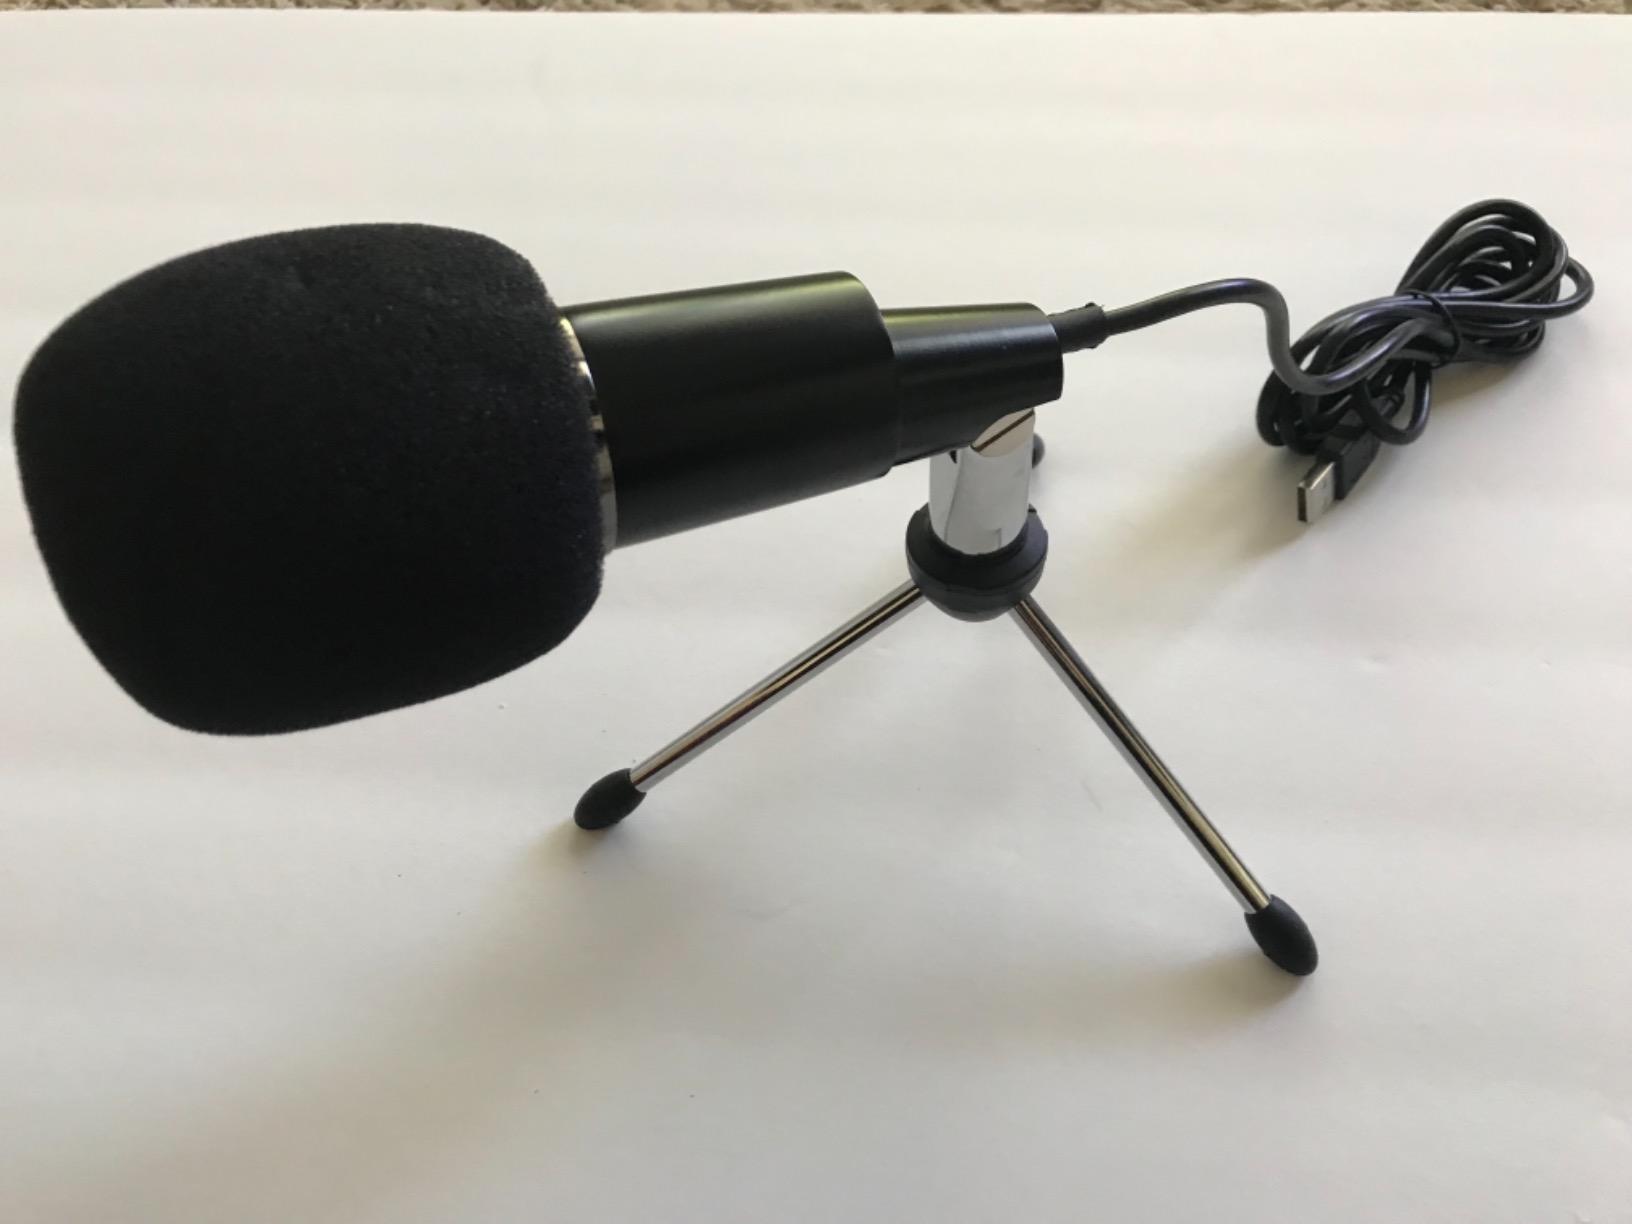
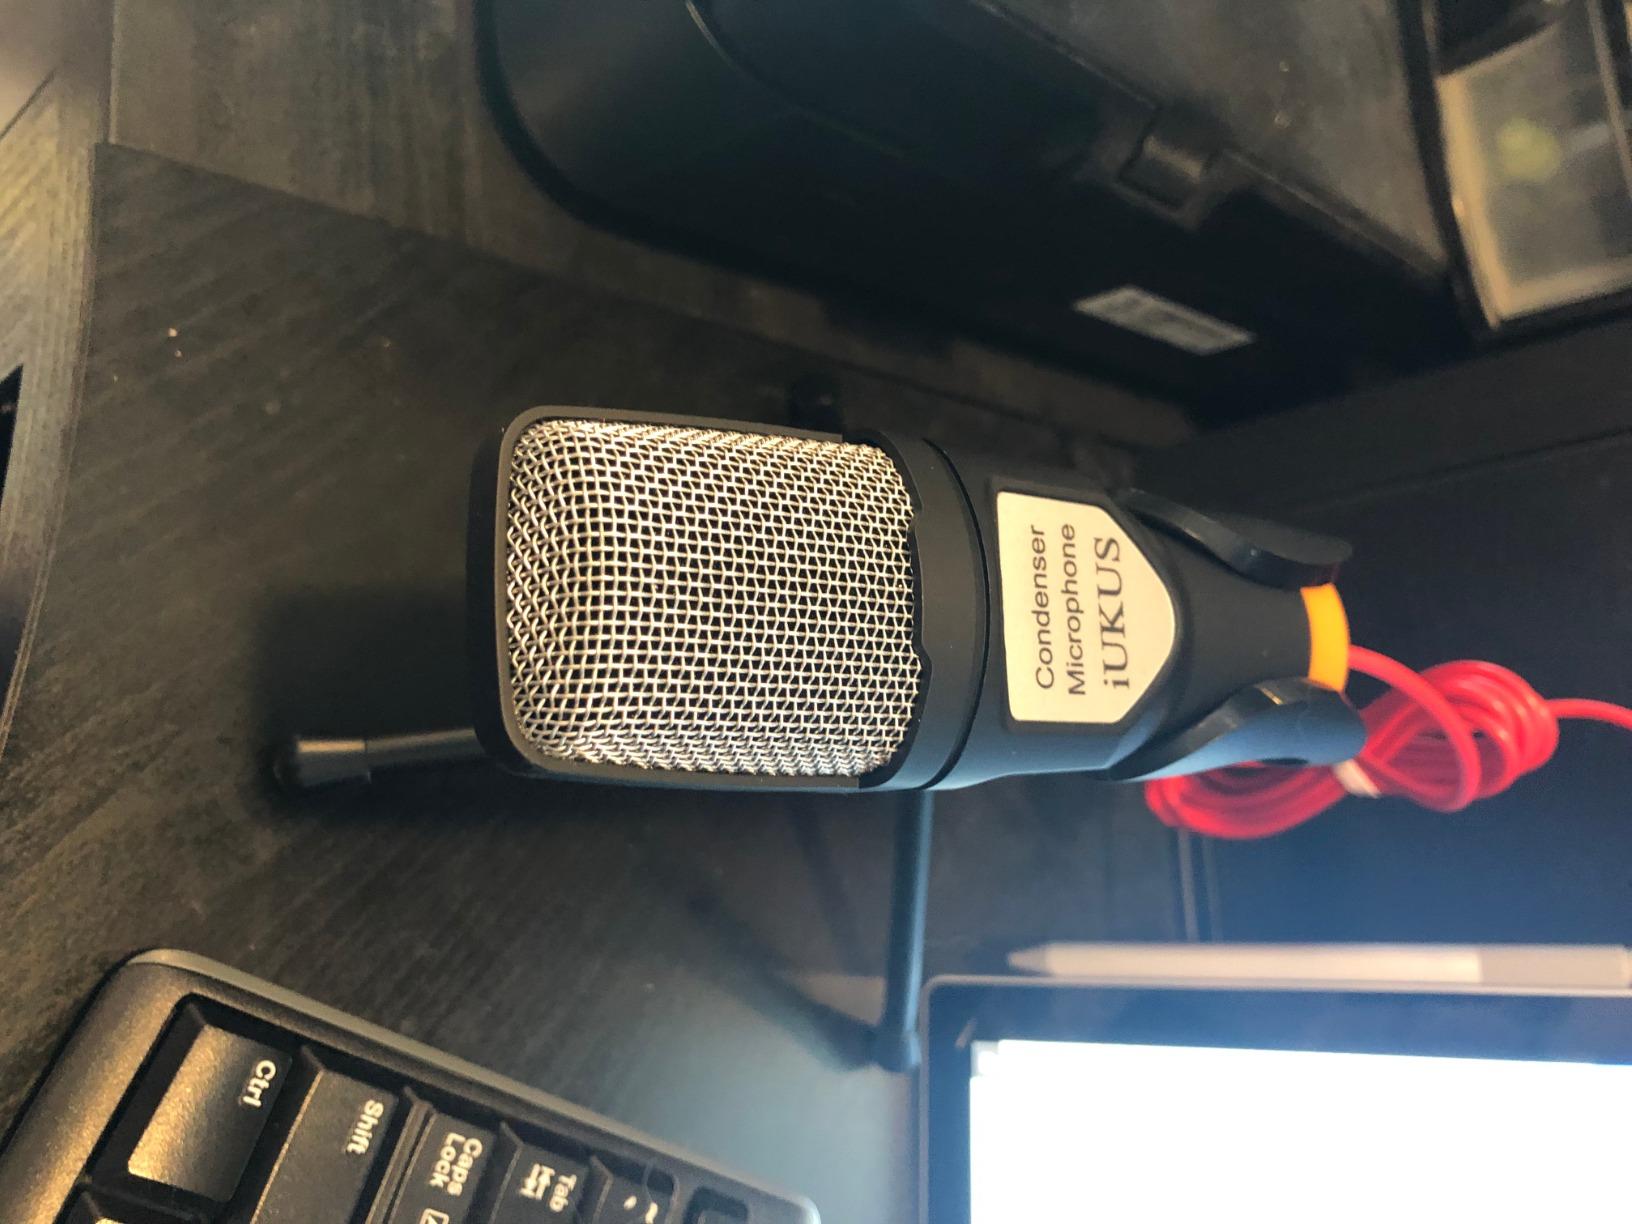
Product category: microphone
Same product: no